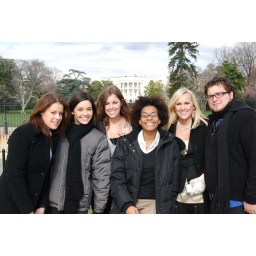
biola students in front of the white house